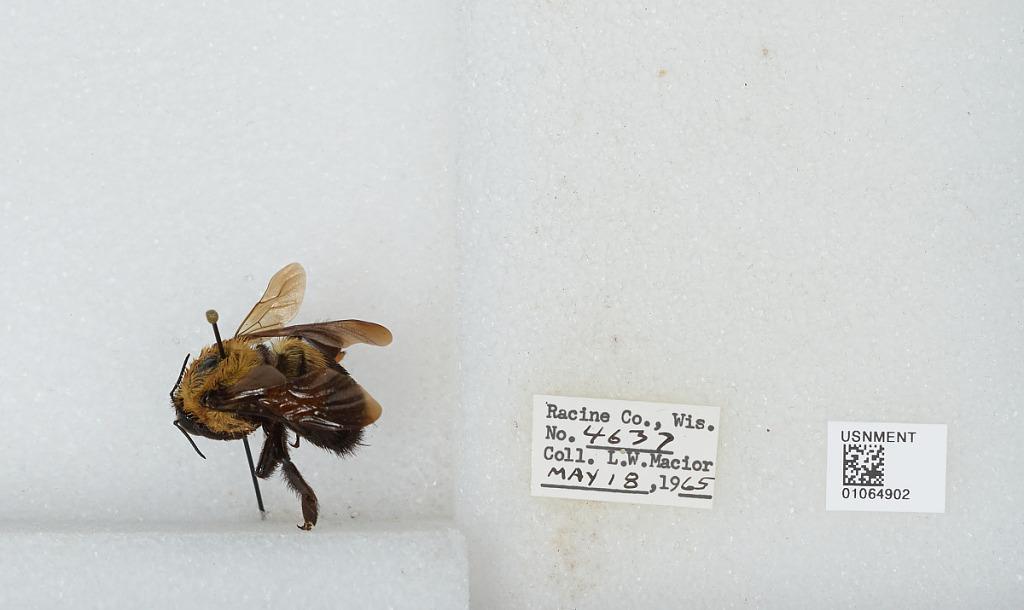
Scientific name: Bombus (Bombus) affinis Cresson
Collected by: L. Macior
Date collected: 1965-5-18
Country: United States
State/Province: Wisconsin
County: Racine
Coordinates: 42.78, -87.76